Tom Trana

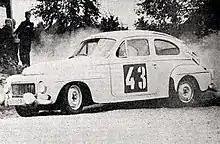
Trana drives a Volvo PV544 at the 1963 1000 Lakes Rally in Jyväskylä.

Tom Trana (29 November 1937 – 17 May 1991), was a Swedish motor rally driver. This Värmland sportsman was Volvo's counterpart to Saab's Erik Carlsson ("Carlsson på taket" - "Carlsson on the roof"). It has been said that he had to drive the rear-wheel drive Volvo more enthusiastically than Carlsson, with the front-wheel drive Saab.